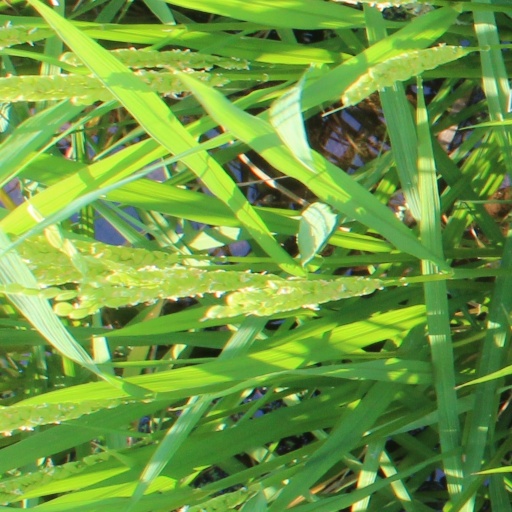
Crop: rice